Flameless ration heater

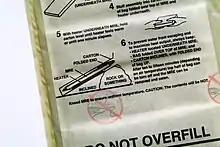
The instructions advise that the heater should rest against a "rock or something"

Other prototypes were developed, such as the Mounted Ration Heating Device (MRHD), an electrical device that could be powered from a vehicle's power supply and used to heat up to four rations at once. The MRHD was generally preferred over the Zesto-Therm pads, but not all vehicles had the proper connections to power the device, and having a single device meant service members needed to take turns using it.